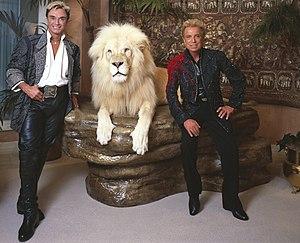
Siegfried Tyron Fischbacher, né le 13 juin 1939 à Rosenheim, et Roy Horn, nom de scène d'Uwe Ludwig Horn, né le 3 octobre 1944 à Nordenham et mort le 8 mai 2020 à Las Vegas, sont deux magiciens-illusionnistes et dompteurs germano-américains.